Sport in Russia

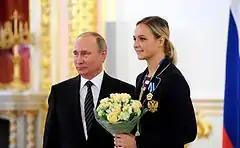
Vladimir Putin with handballer Daria Dmitrieva

Handball is popular in Russia. In reaction to the Russian invasion of Ukraine, the International Handball Federation banned Russian and Belarus athletes and officials, and the European Handball Federation suspended the national teams of Russia and Belarus as well as Russian and Belarusian clubs competing in European handball competitions. Referees, officials, and commission members from Russia and Belarus will not be called upon for future activities. And new organisers will be sought for the YAC 16 EHF Beach Handball EURO and the Qualifier Tournaments for the Beach Handball EURO 2023, which were to be held in Moscow.